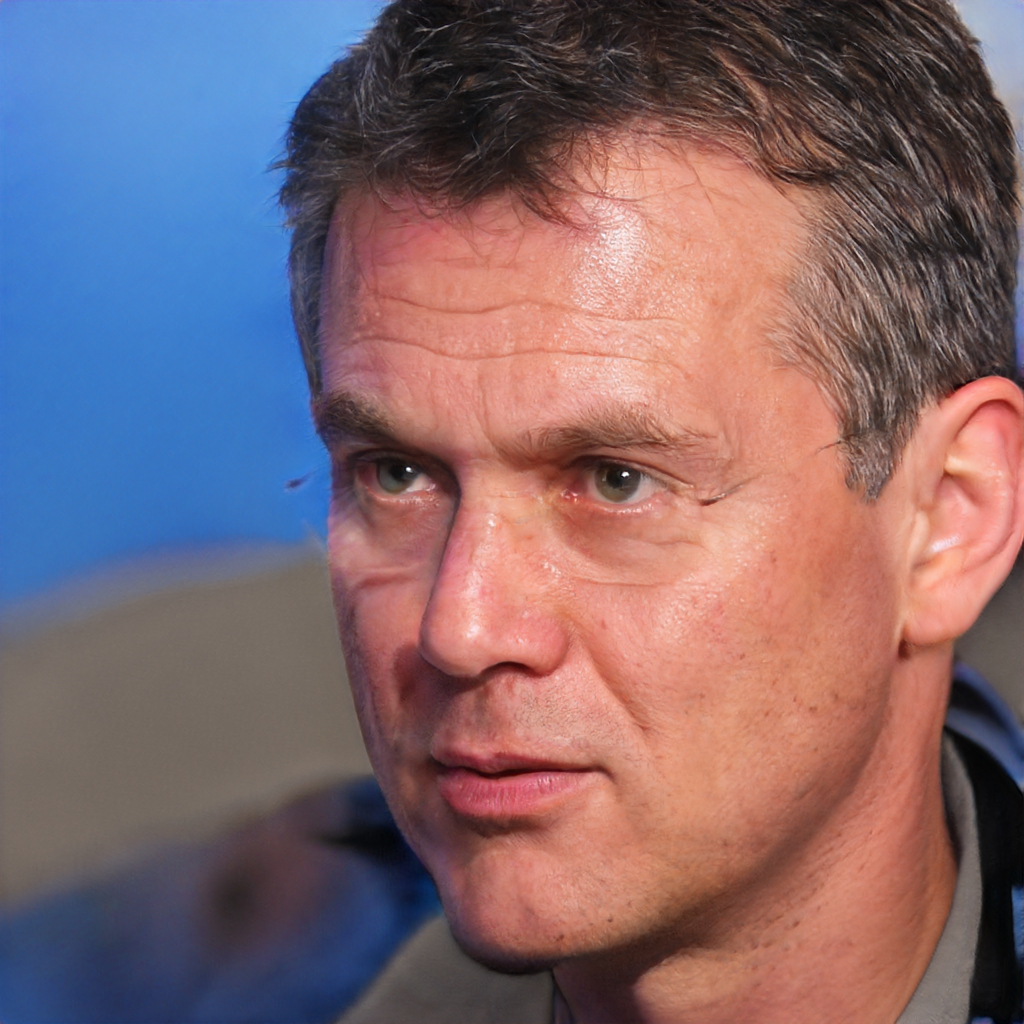
Gender: Male